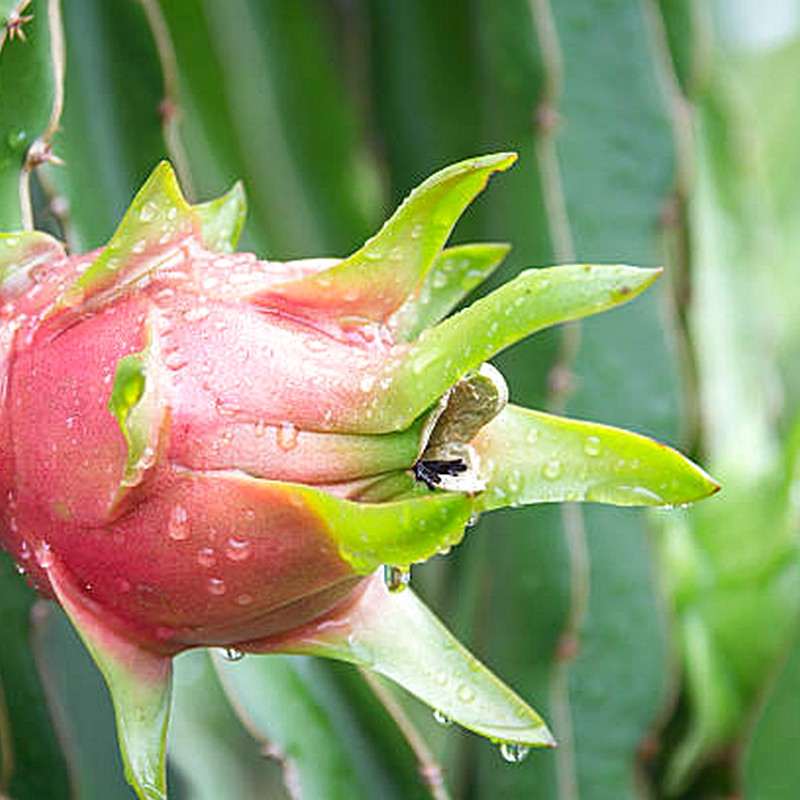
Label: Fresh Dragon Fruit